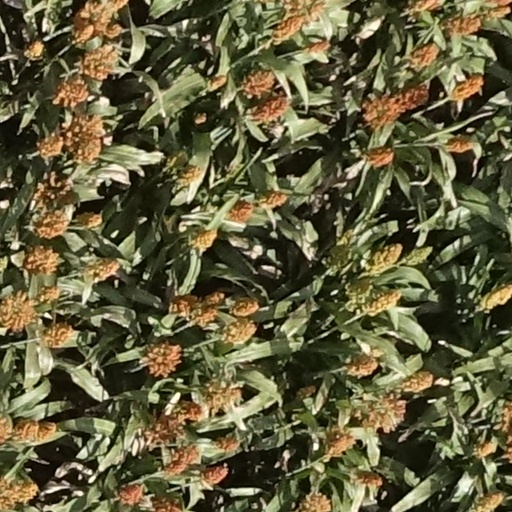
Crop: sorghum